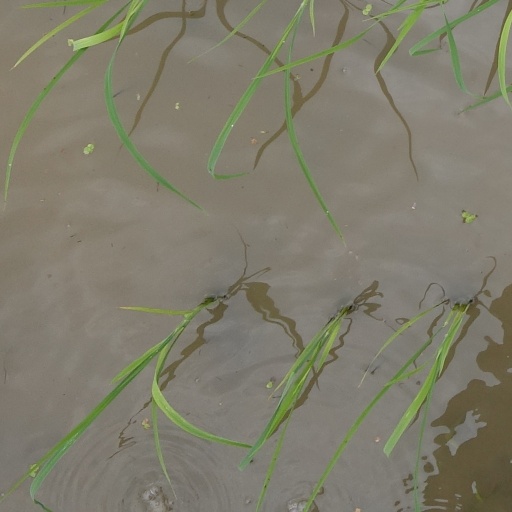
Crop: rice